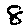
Label: 8